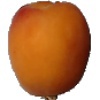
Label: Apricot 1